Athelstan Spilhaus

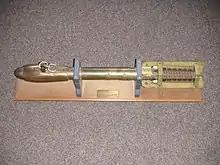
Spilhaus bathythermograph, 1937

Spilhaus was born in 1911 in Cape Town, South Africa, grandson of the Scottish mathematician Thomas Muir. His mother was Nellie Spilhaus, (née Muir), a South African human rights advocate, and his father was Karl Antonio Spilhaus, a South African merchant, born in Lisbon, Portugal and raised in Lübeck, Germany. In 1936, Spilhaus joined the Woods Hole Oceanographic Institution in Massachusetts, where he developed the bathythermograph, which made the measurement of ocean depths and temperatures from a moving vessel possible, a device which proved indispensable to submarine warfare. This invention established his international reputation. He became a US citizen in 1946.